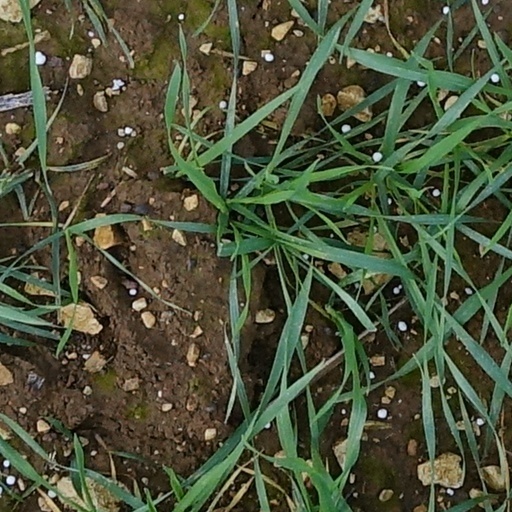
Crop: wheat